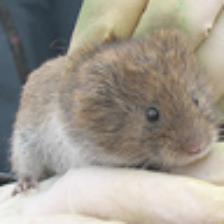
Label: NonHuman